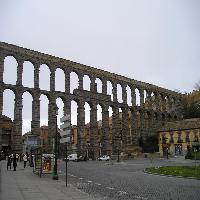
Weather: cloudy or overcast